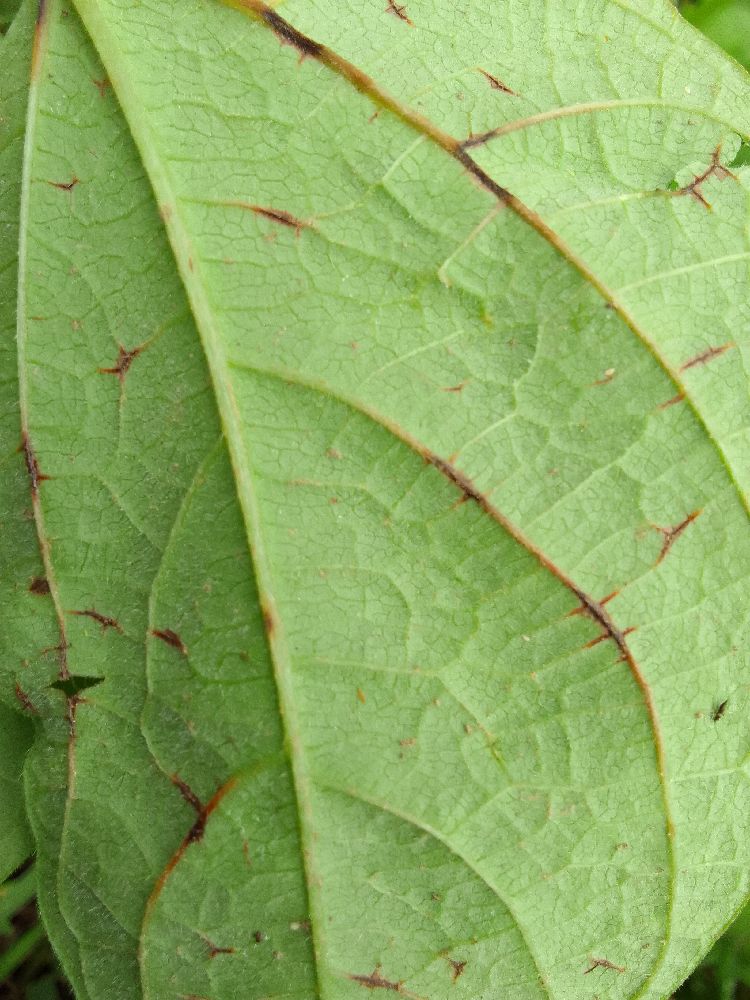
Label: anthracnose